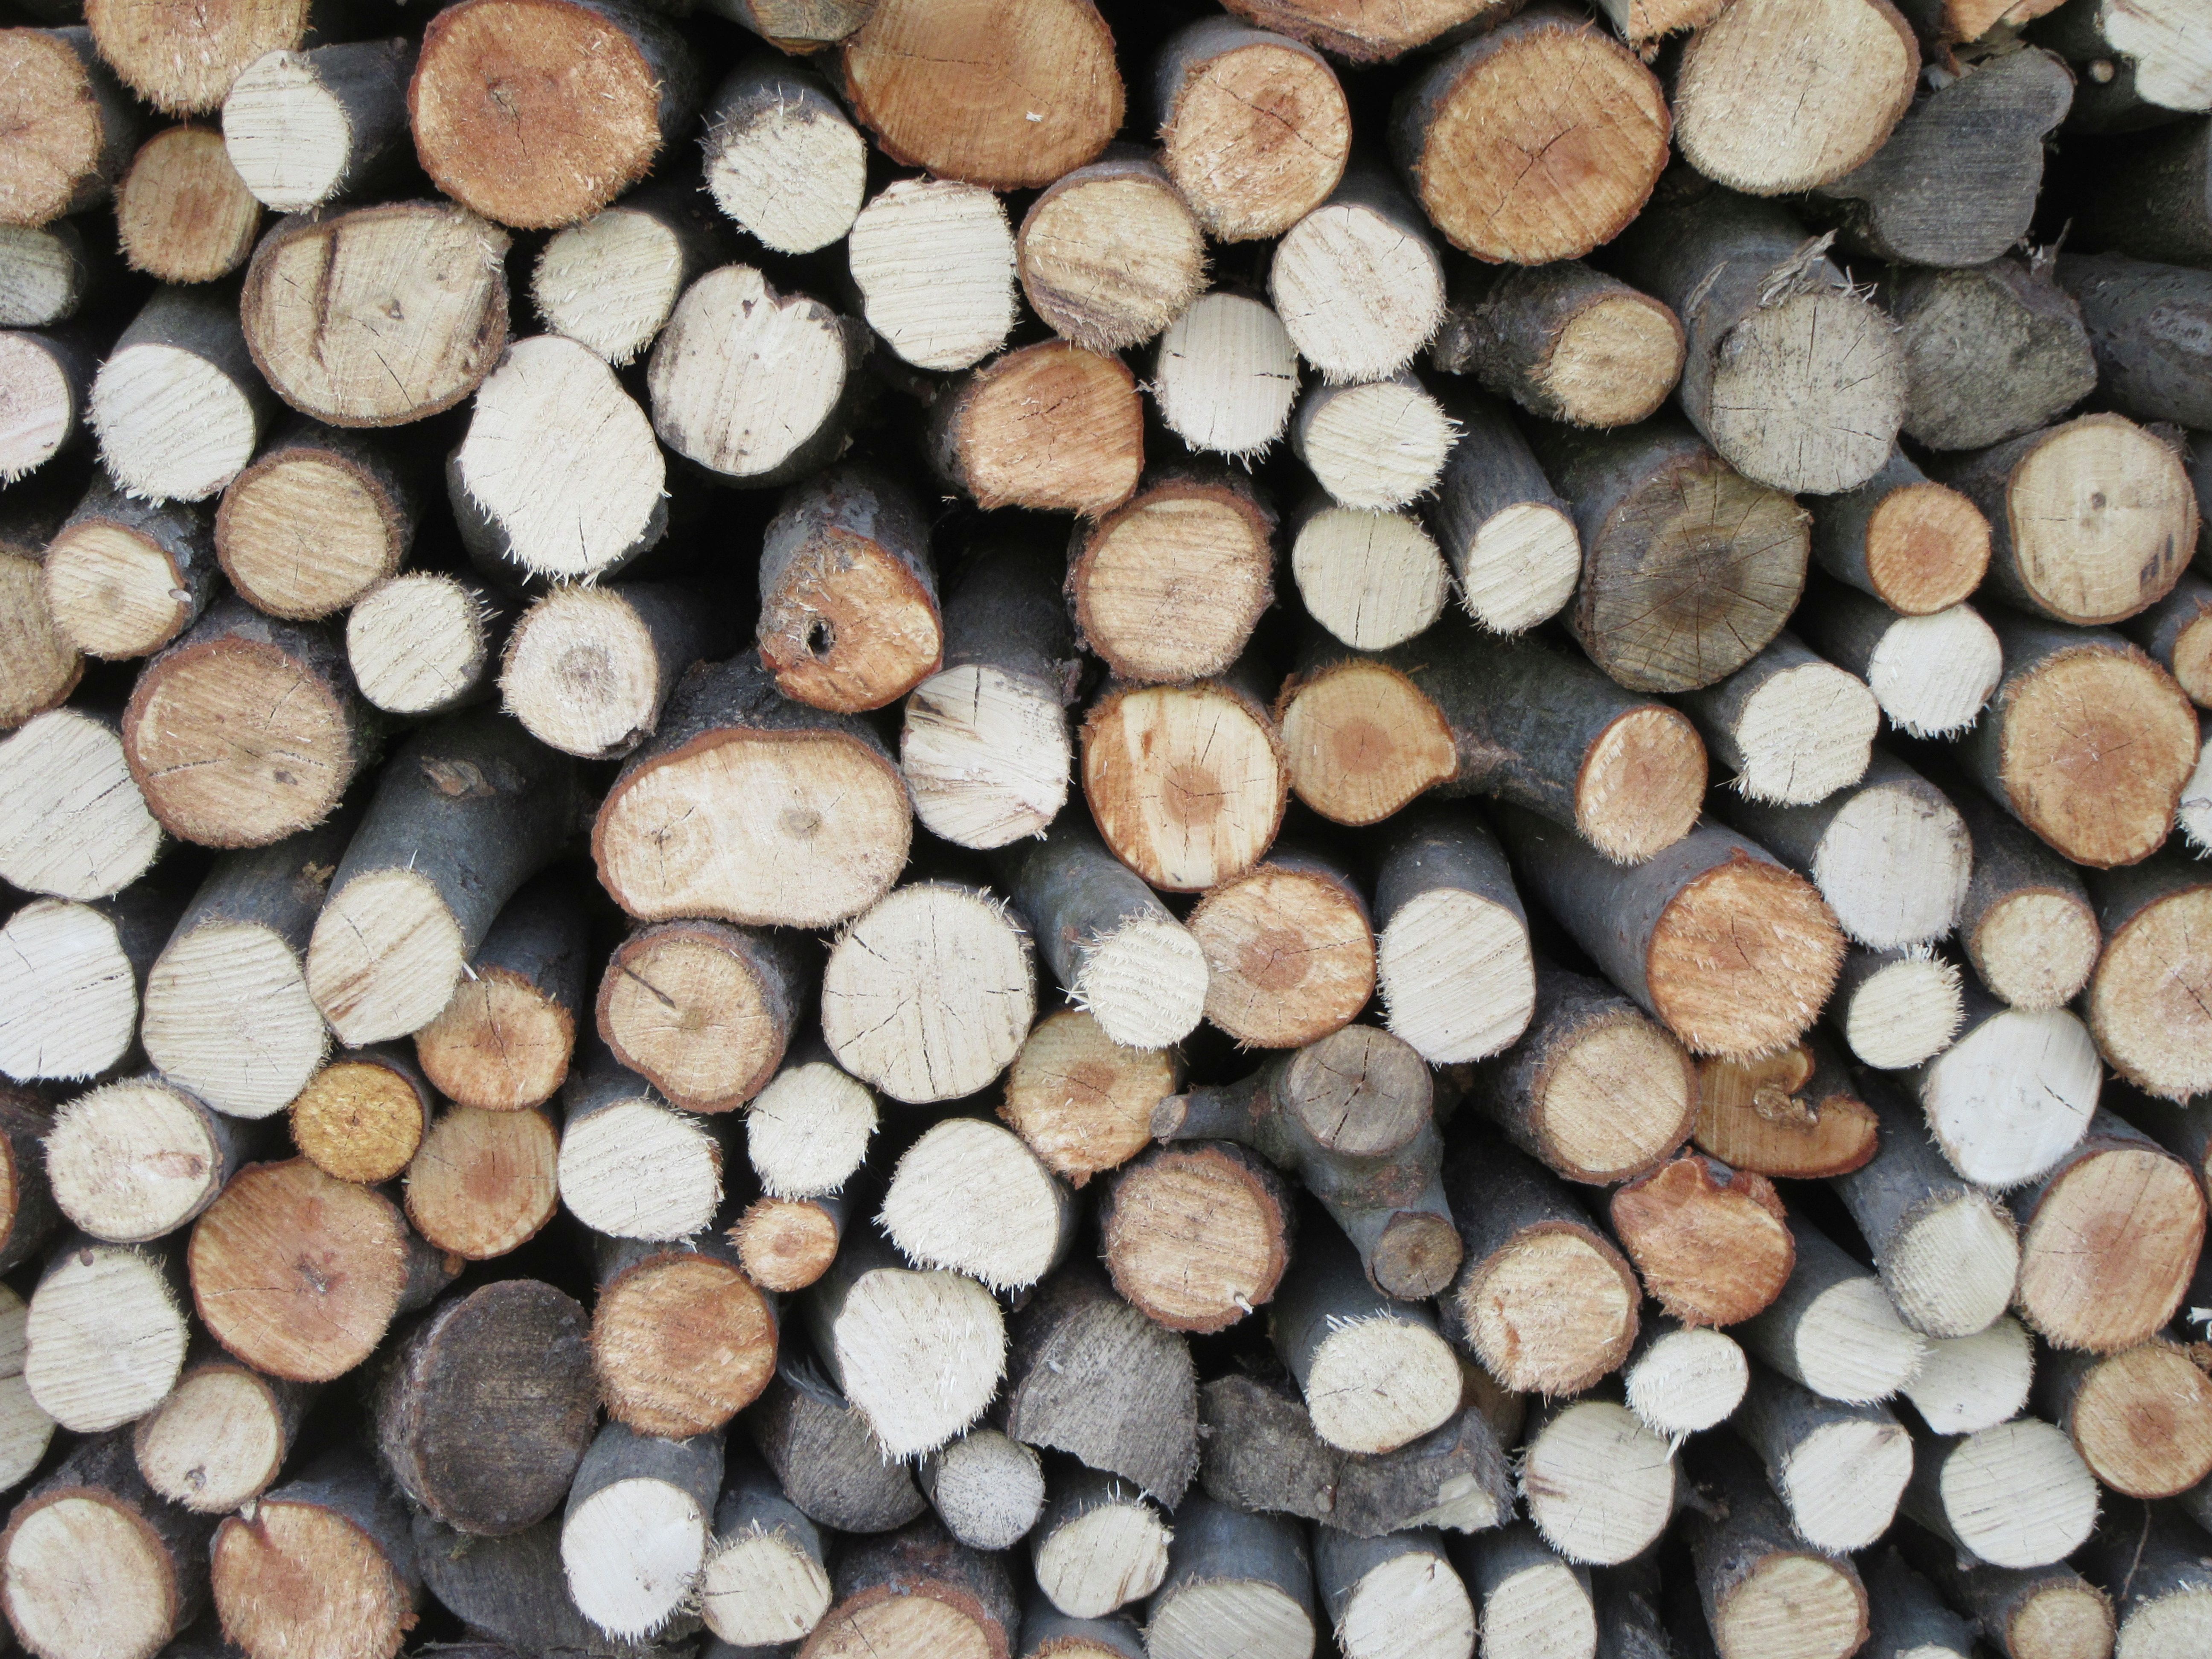
rock, wood, texture, pile, stack, lumber, cut, wooden